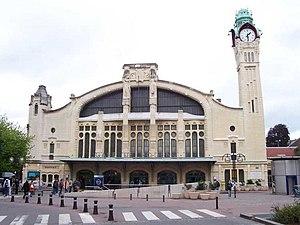
La gare de Rouen-Rive Gauche ou gare de Rouen-Saint-Sever est une gare ferroviaire française désaffectée située sur la rive gauche de Rouen, dans le quartier Saint-Sever.
Rouen [ʁwɑ̃] est une commune du Nord-Ouest de la France traversée par la Seine. Préfecture du département de la Seine-Maritime, elle est le chef-lieu de la Normandie réunifiée après avoir été, jusqu'en 2015, celui de la Haute-Normandie.
Cet article recense les monuments historiques de Rouen, en France.